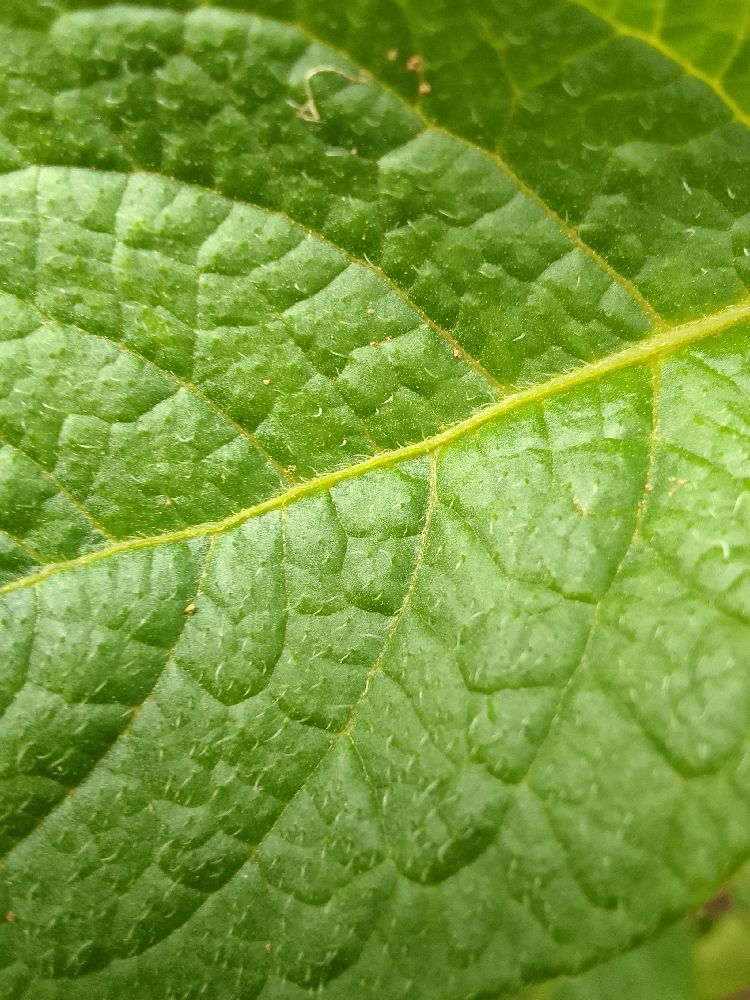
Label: Healthy